Falange Auténtica

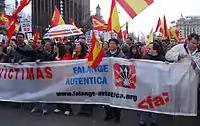
Falange Auténtica supporters at a demonstration of the Ermua Forum against terrorism.

While Falange Auténtica was officially incorporated in the Constituent Congress held in November 2002 in the city of Alicante, it had been operating since April of that year. On that date, an important meeting of the "Phalange National Table" in the town of Viznar, Granada, in which the future actions of the group were defined. The result of one of the decisions made by the attendees, was the launch of a political group under the name Falange Auténtica and the start of the procedures required for public registration. The meeting in Viznar had been called by the aforementioned Phalange National Table. This had appeared in February 2002 when a large group of individual activists and several provincial centers abandoned the direction of FE/La Falange.